The Adventuress of Henrietta Street

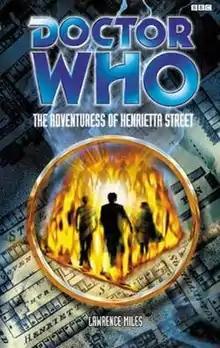

The Adventuress of Henrietta Street is a BBC Books original novel written by Lawrence Miles and based on the long-running British science fiction television series "Doctor Who". It features the Eighth Doctor, Fitz and Anji.